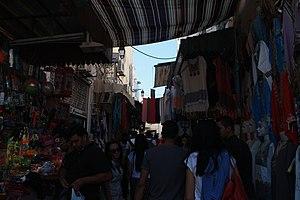
Le souk El Jomaa, appelé aussi souk El Kach, est le plus ancien souk de la médina de Sfax.